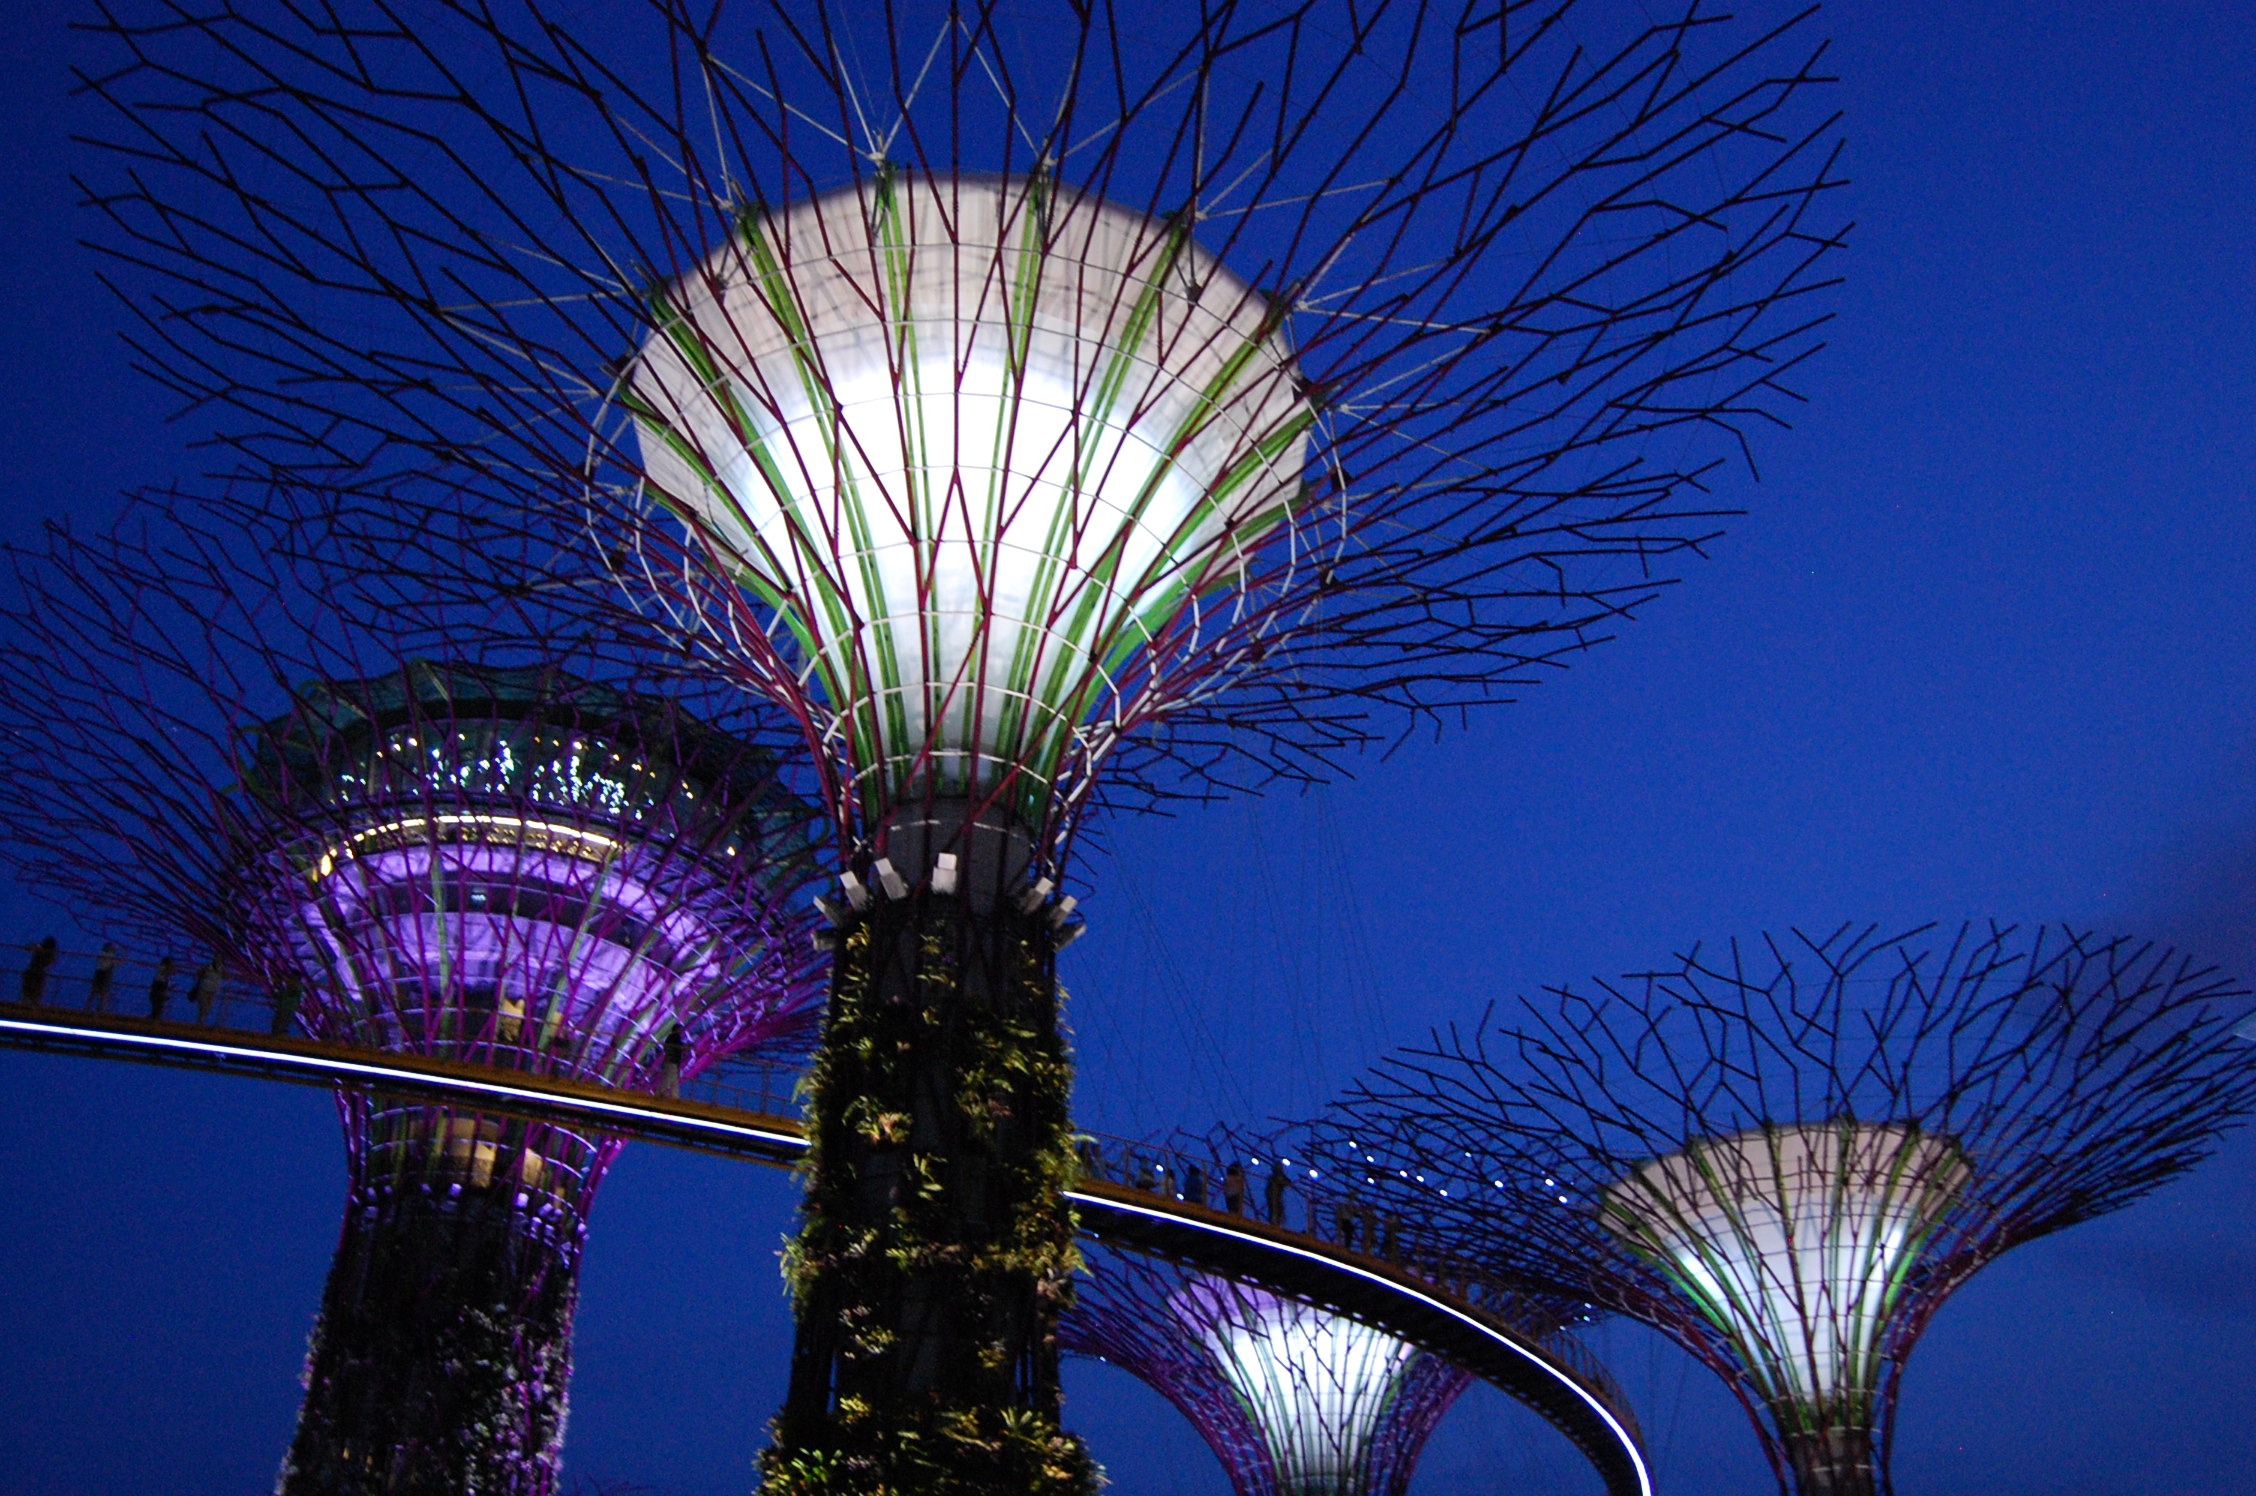
plant, night, flower, recreation, ferris wheel, blue, fireworks, symmetry, gardens by the bay, exotic, singapore, marina bay, outdoor recreation, arecales, gardens bay